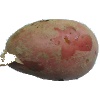
Label: red_potato